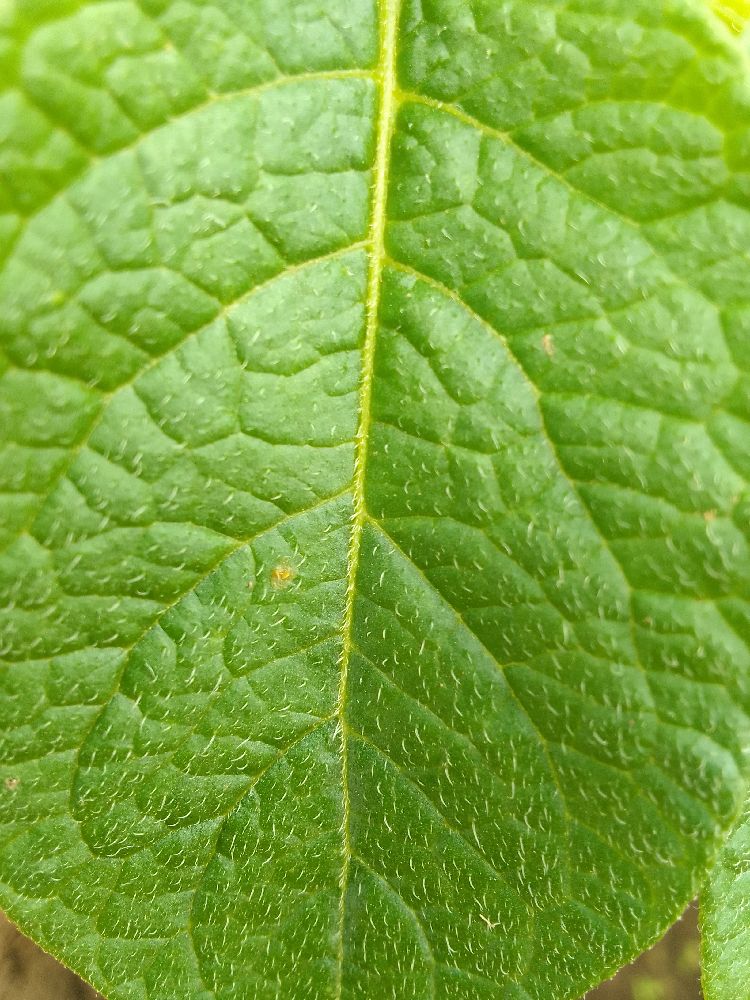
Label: Healthy